Pont Cych

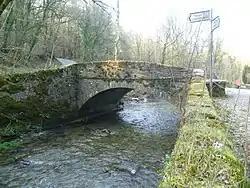
Pont Cych from upstream

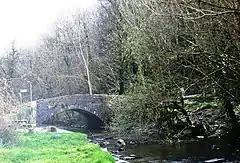
Pont Cych (from downstream)

Pont Cych is a single-arch, Grade II-listed bridge over Afon Cych at Cwmcych in the Cych Valley, bordering Carmarthenshire and Pembrokeshire, Wales.